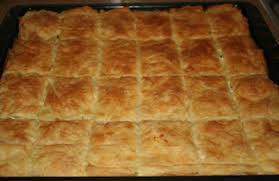
Yemek: borek